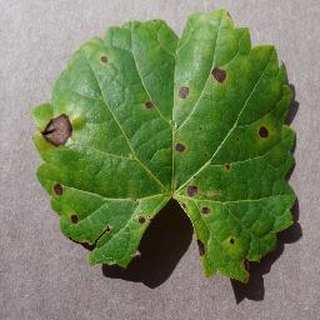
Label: grape_black_rot